Chronicle of Moissac

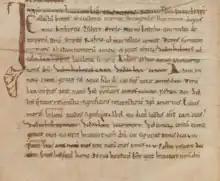
Start of the chronicle, here entitled (Book of the Chronicles of Bede the Priest)

The Chronicle of Moissac (also known as Chronicon Moissiacense) is an anonymous compilation that was discovered in the abbey of Moissac, but is now thought to have been compiled in the Catalan monastery of Ripoll in the end of the tenth century. Like most chronicles, it begins with Adam, but gains increasing interest for historians as it nears its end date of 828. Unfortunately, a folio with the entries covering the years 716–770 is missing. The only surviving manuscript of the "Chronicle of Moissac" dates from the later 11th century and is now in the French National Library in Paris (Cod. Paris. lat. 4886).